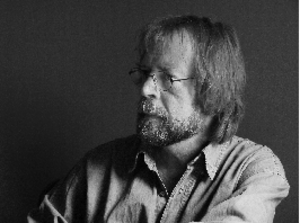
Photo du philosophe belge Robert Brisart
Robert Brisart est un philosophe belge né le 29 octobre 1953 et mort le 25 février 2015 à Louvain-la-Neuve.